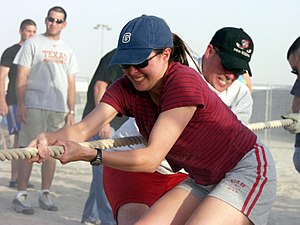
Spil (leg)
Tovtrækning er en spil, hvor to hold trækker i hver sin ende af et reb.
Et spil er en aktivitet hvor et antal deltagere frivilligt underkaster sig et sæt regler de agerer efter. Dette sker ofte pga. underholdnings effekten, men de seneste år er det blevet mere og mere almindeligt med konkurrencer inden for forskellige spil, hvilket for nogle gør det til et decideret arbejde.